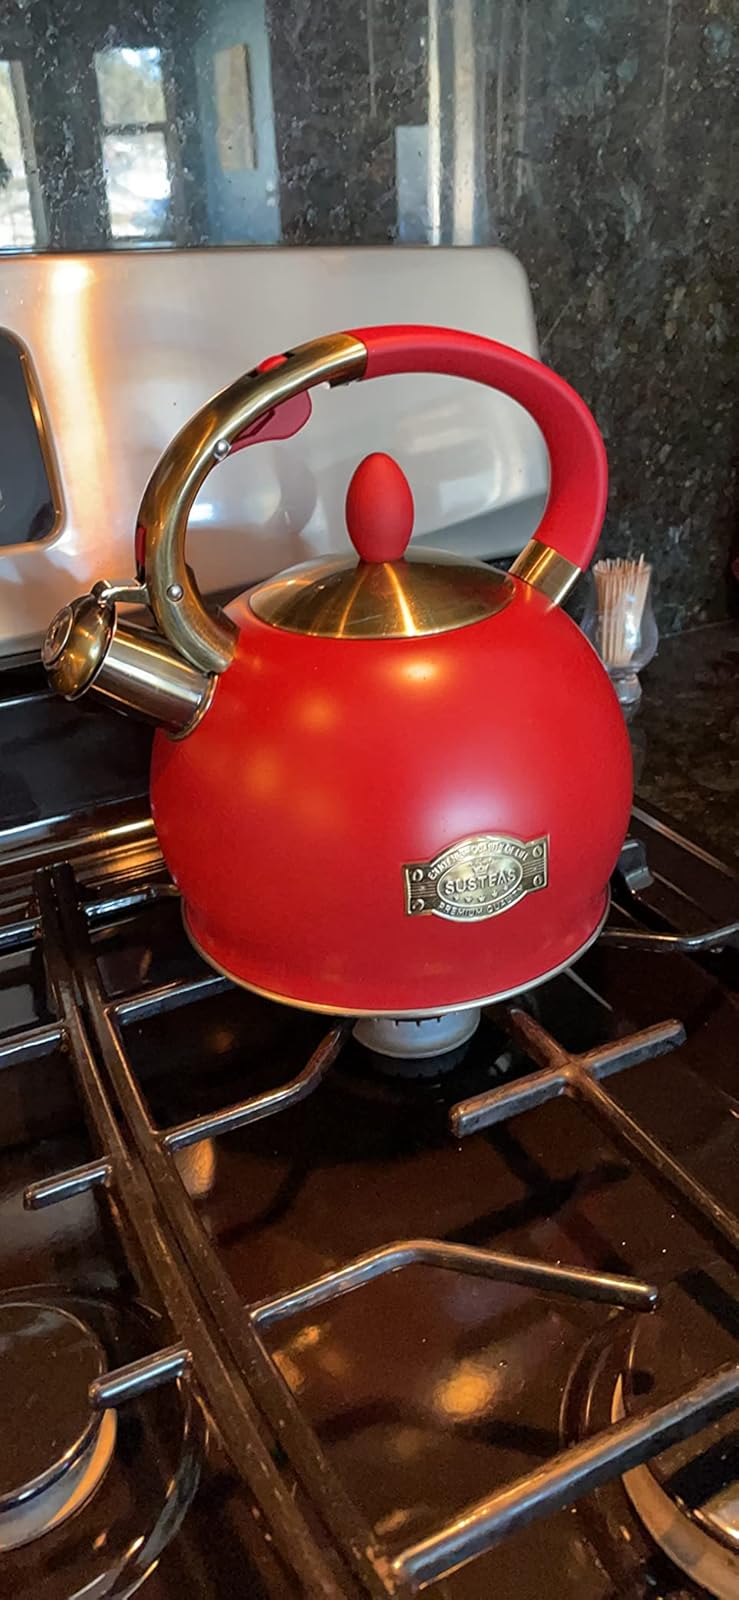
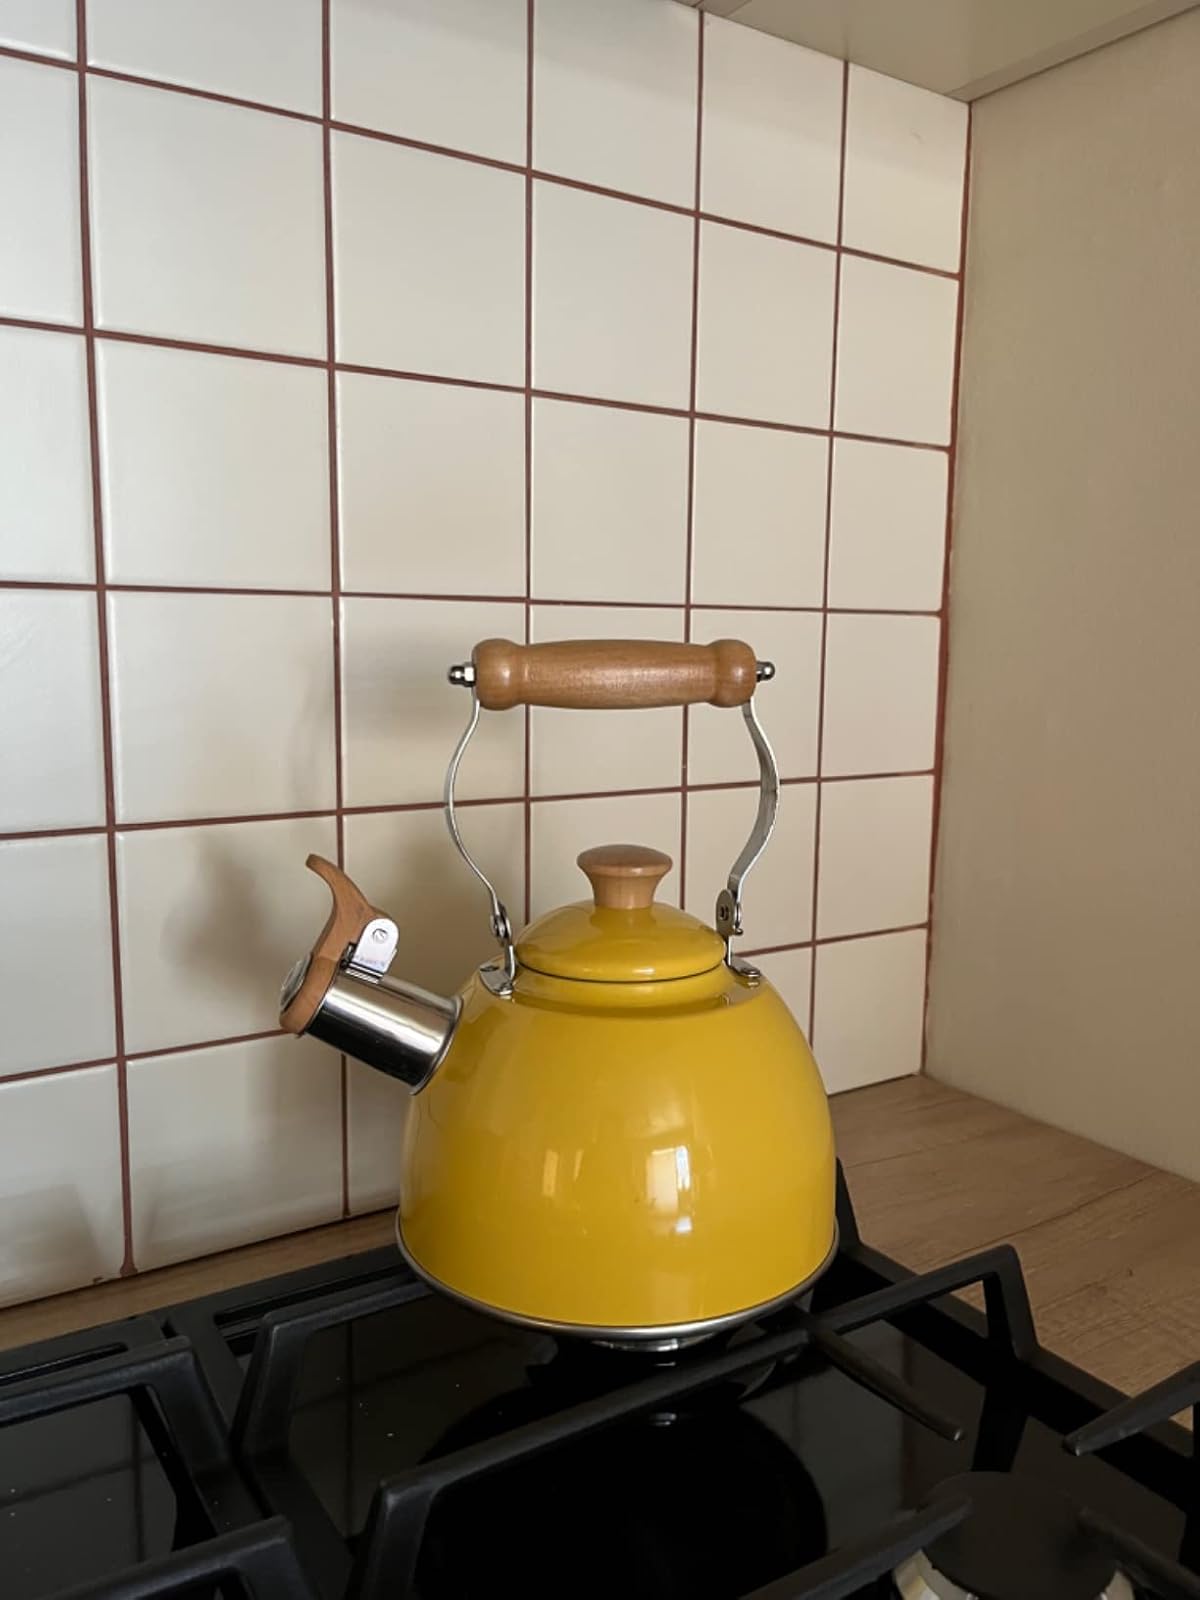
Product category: items_kettle
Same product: no